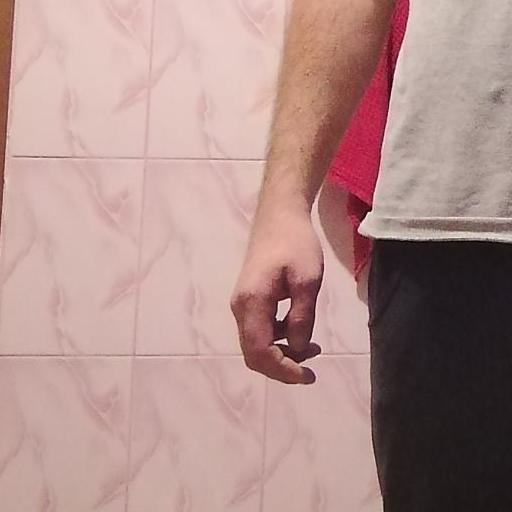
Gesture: no_gesture